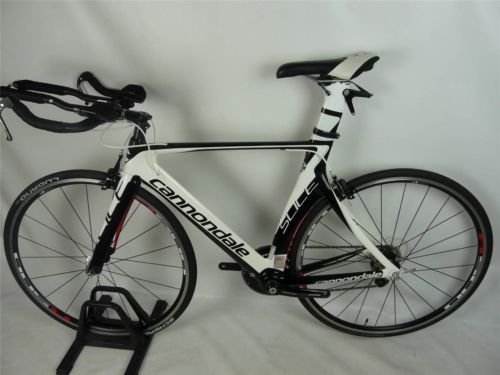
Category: bicycle